Moctezuma II

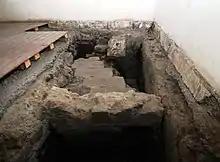
Remains of the "Casa Denegrida" in the Museo Nacional de las Culturas at the time of its excavation

After his coronation, Moctezuma set up thirty-eight more provincial divisions, largely to centralize the empire. He sent out bureaucrats, accompanied by military garrisons, who made sure tax was being paid, national laws were being upheld and served as local judges in case of disagreement.